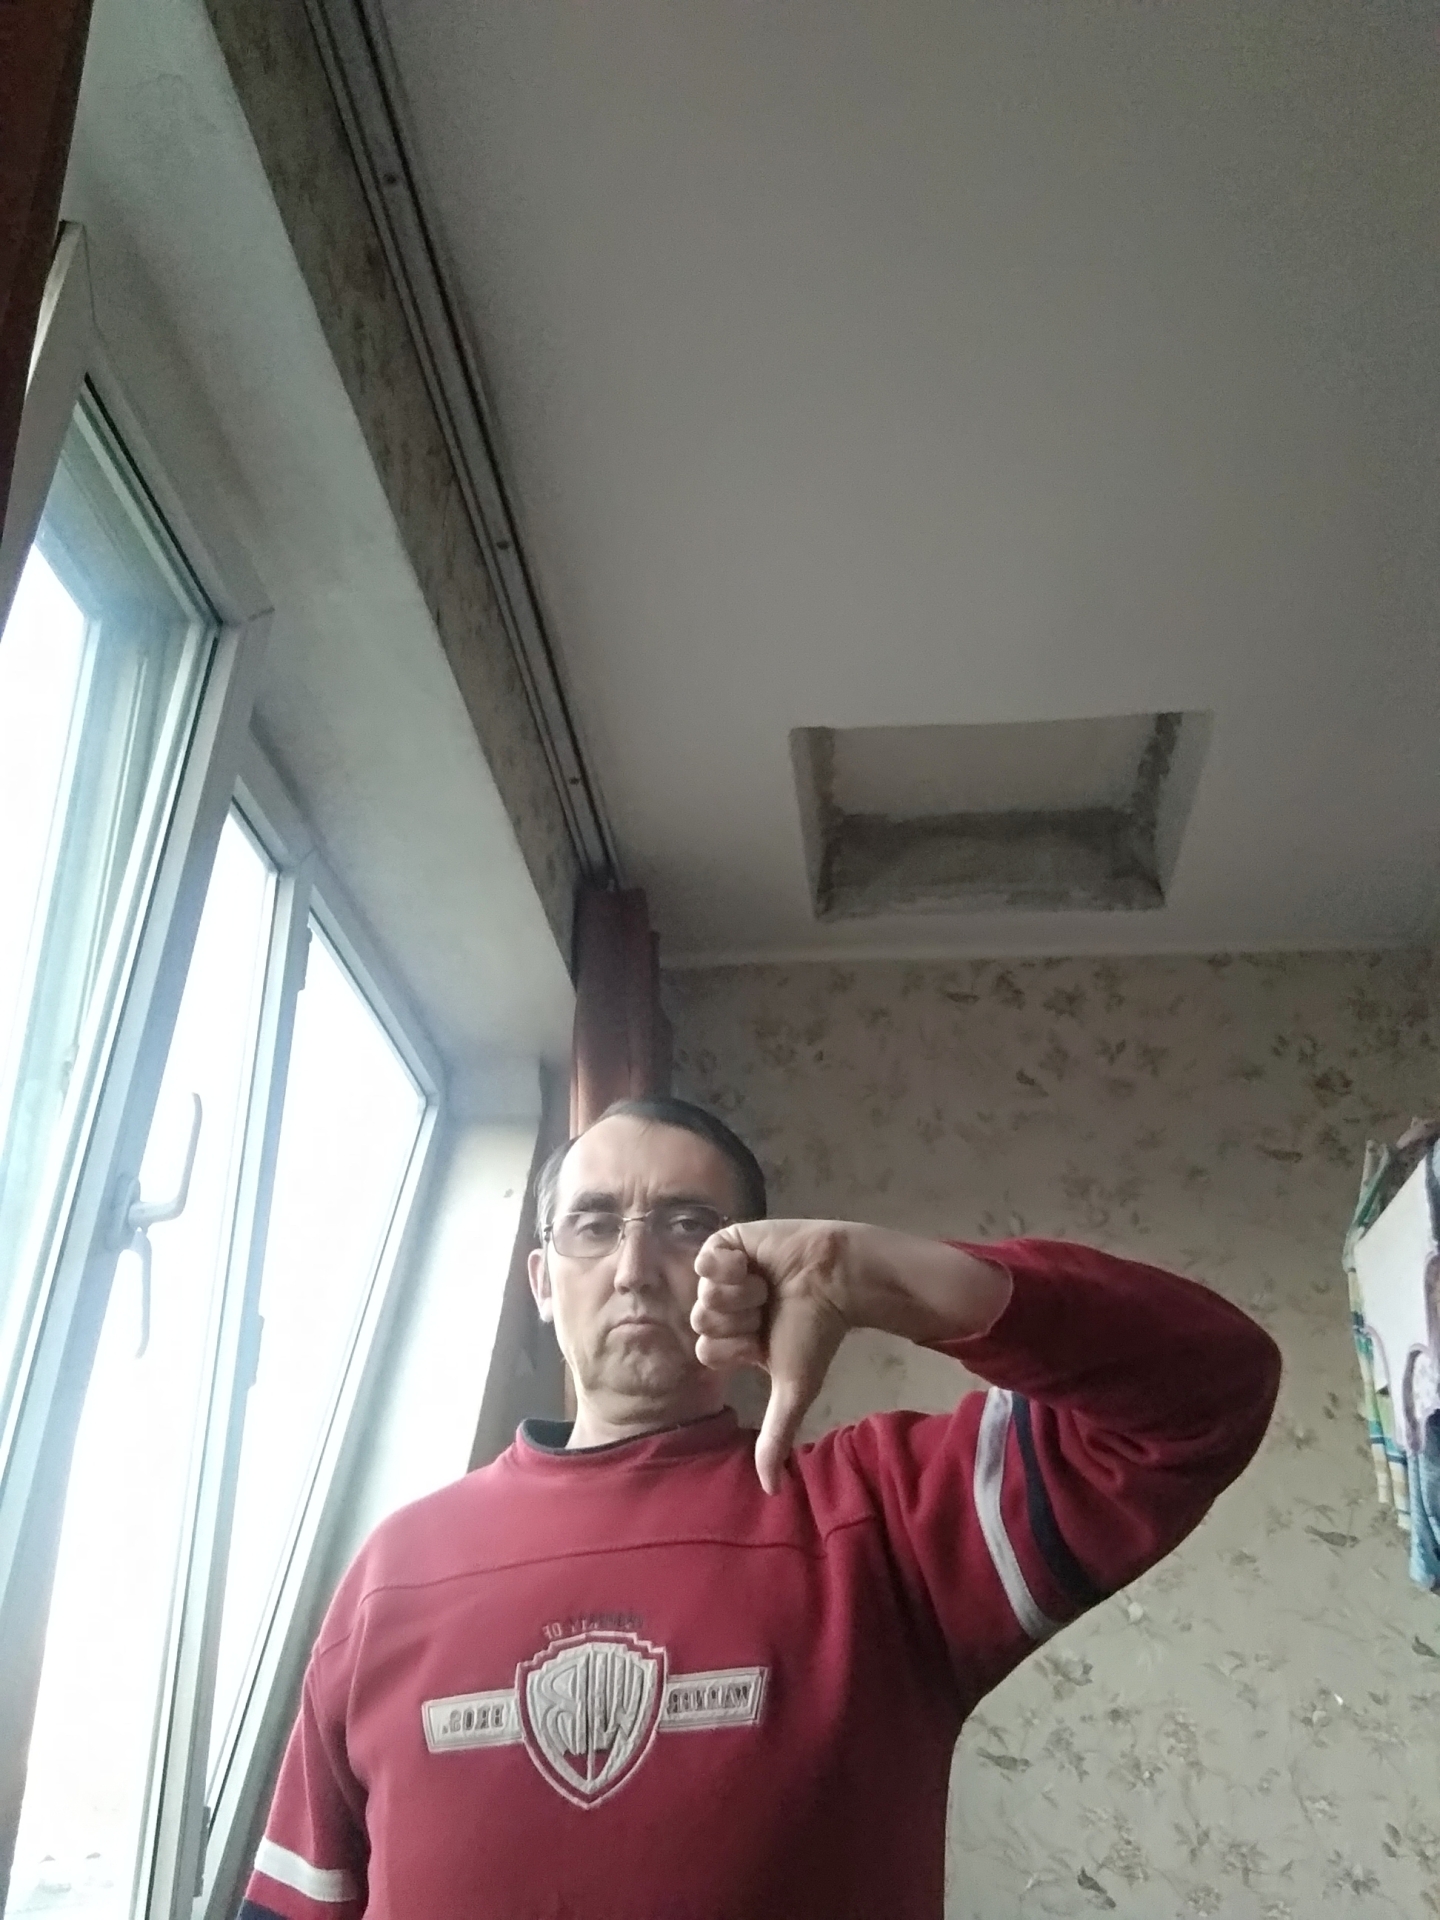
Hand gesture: dislike